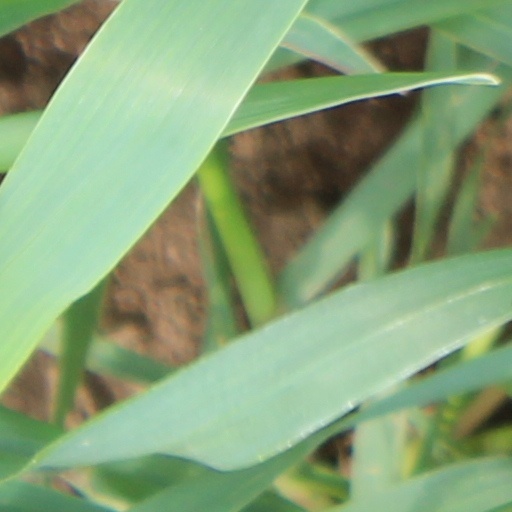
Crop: wheat